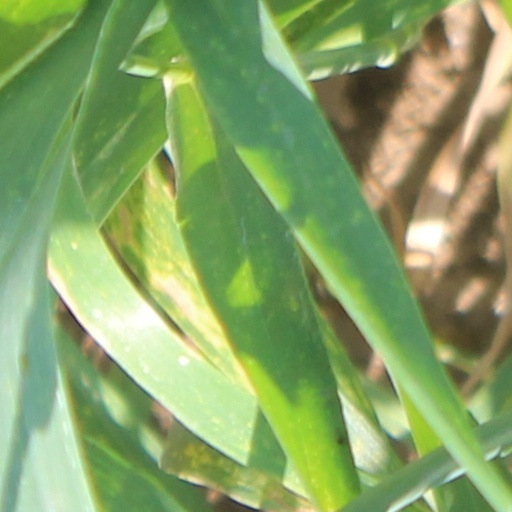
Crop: wheat